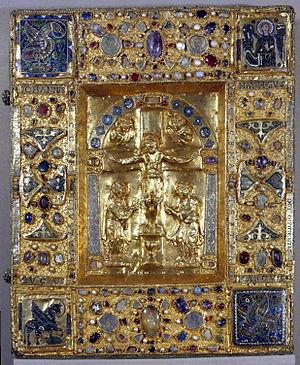
L'histoire de la Wallonie peut être divisée en trois chapitres :
L’art mosan est un art roman d'influence carolingienne et ottonienne de la vallée de la Meuse, actif du XIᵉ au XIIIᵉ siècles. La région mosane correspond aux frontières de l'ancien diocèse de Liège qui s'étendait principalement dans le territoire de l'actuelle Belgique, mais également sur une partie de la France, des Pays-Bas et de l'Allemagne.